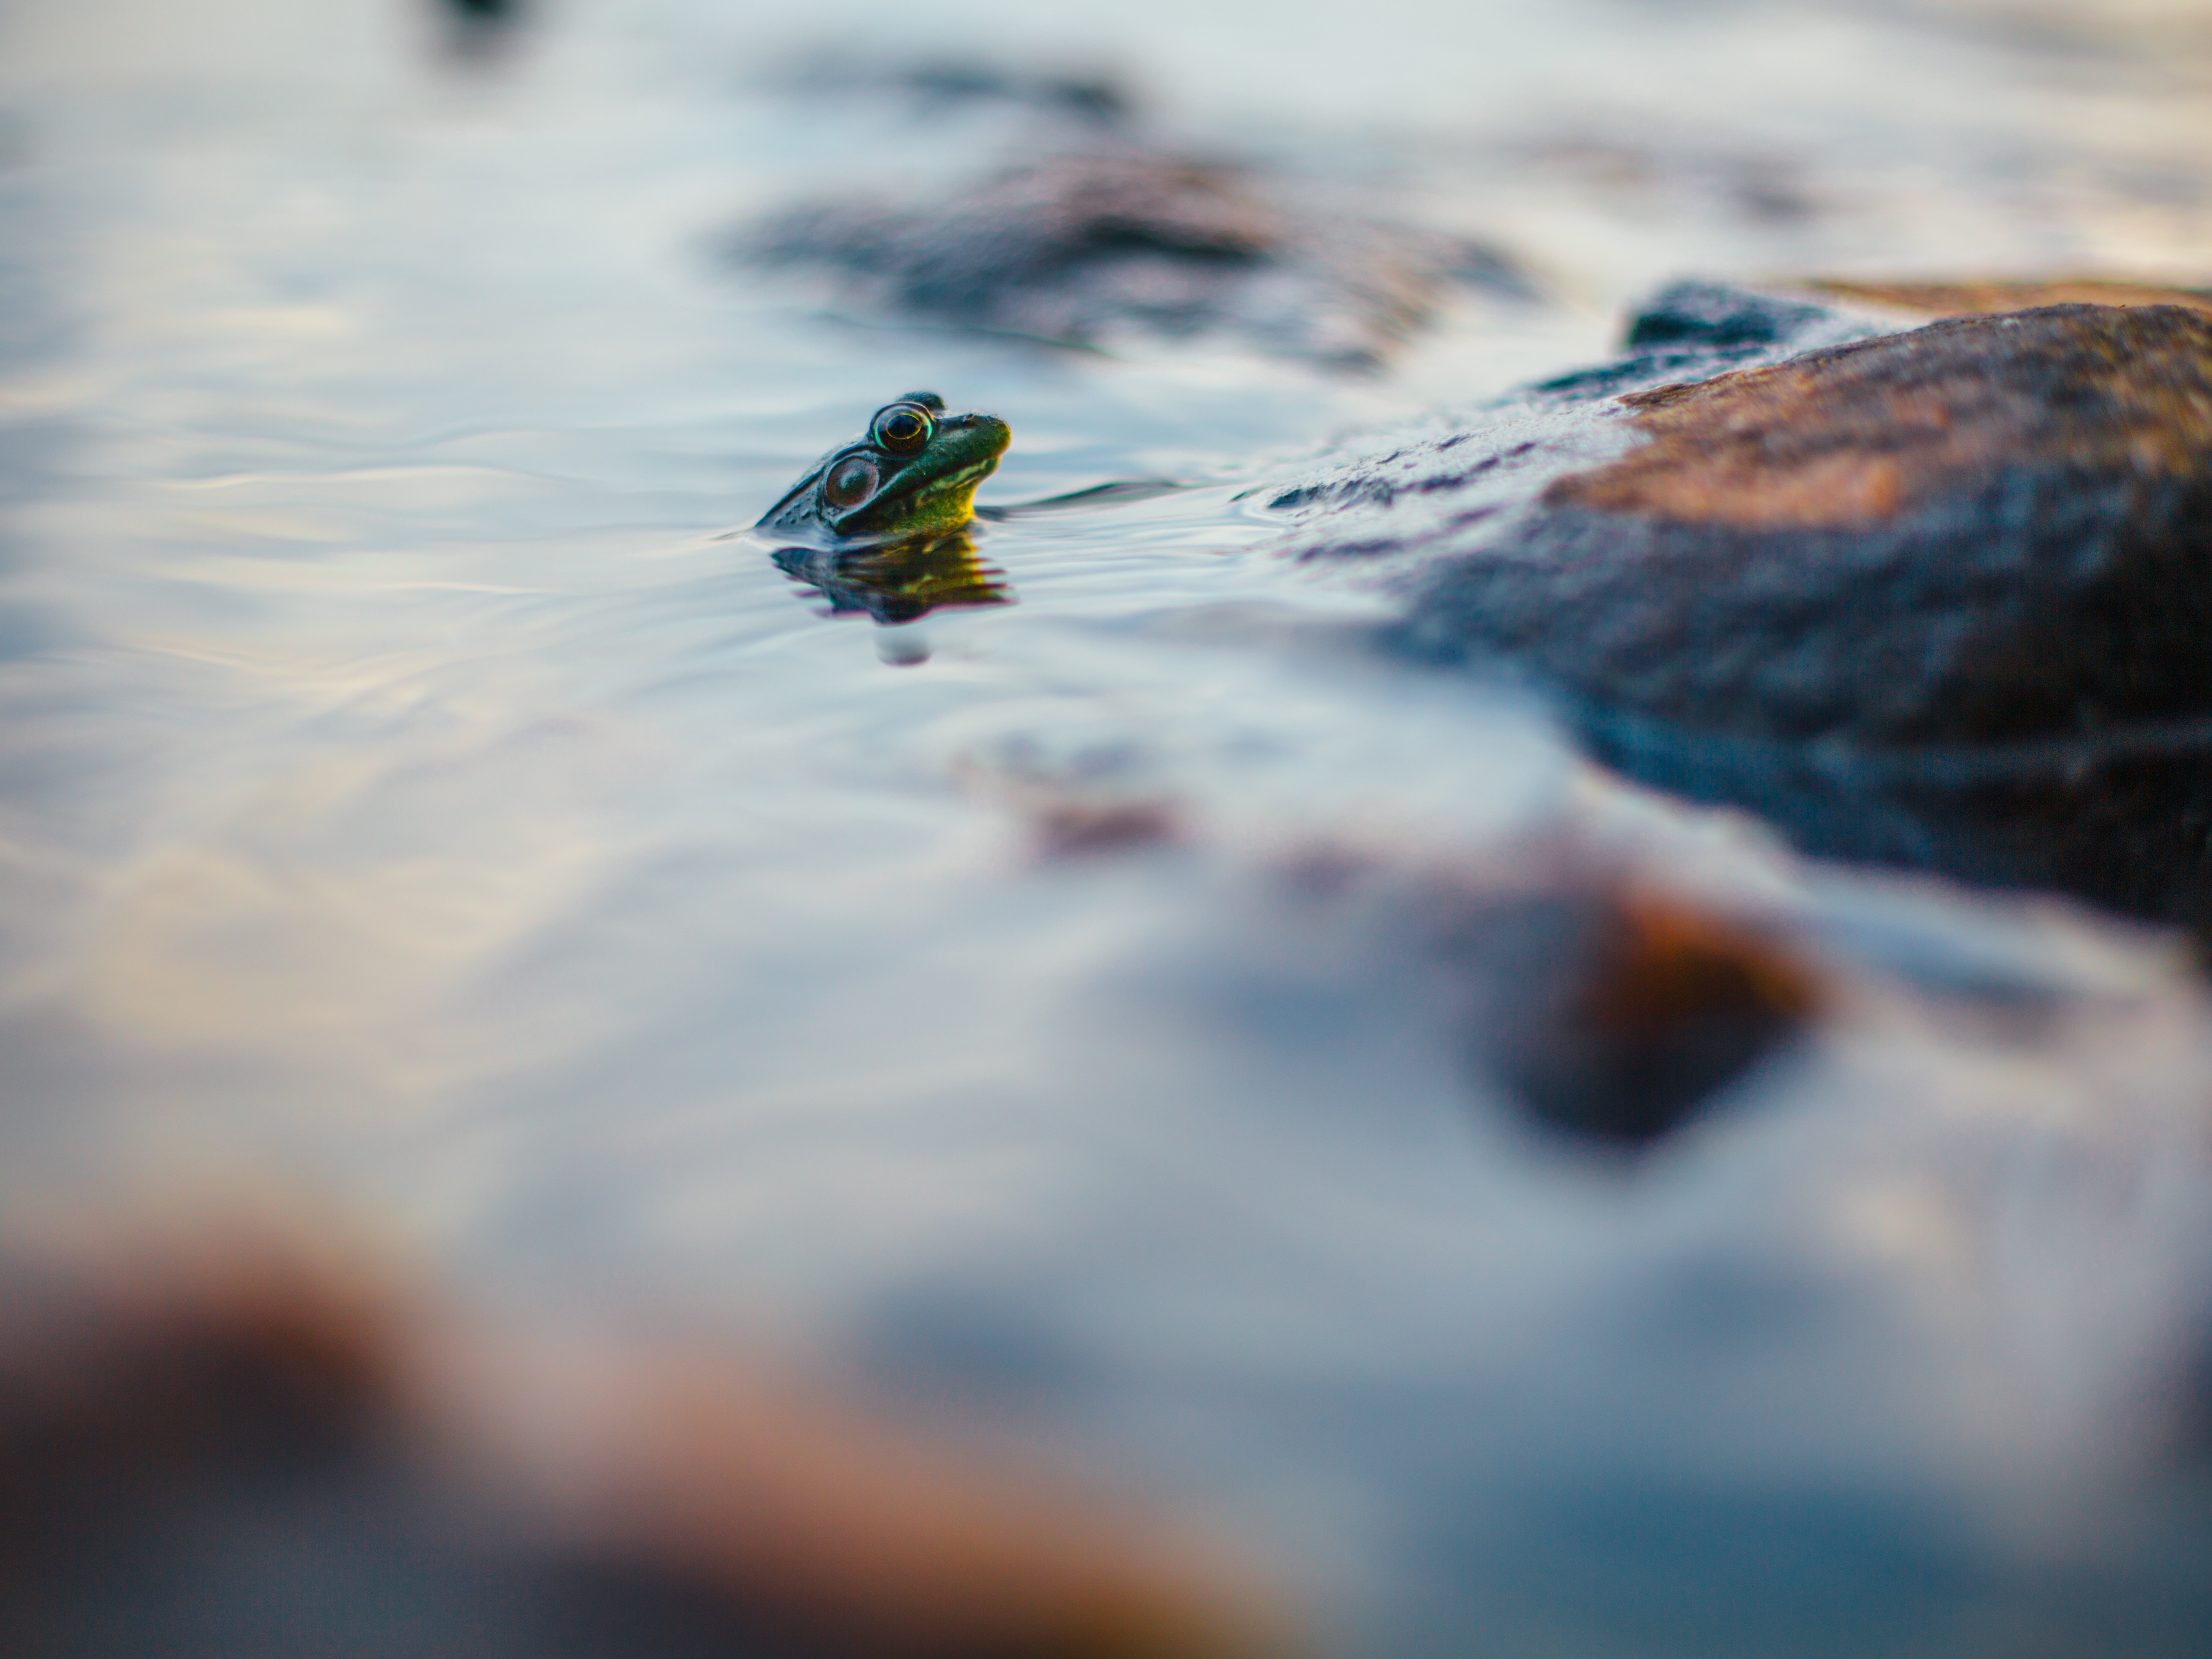
sea, water, nature, rock, bird, cloud, sky, photography, sunlight, morning, leaf, wave, flower, stone, reflection, color, insect, blue, frog, close up, submerged, macro photography, atmosphere of earth